Peter Goldreich

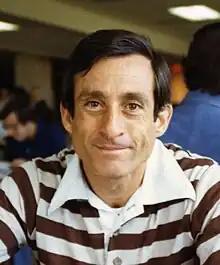
Peter Goldreich in 1980

Peter Goldreich (born July 14, 1939) is an American astrophysicist whose research focuses on celestial mechanics, planetary rings, helioseismology and neutron stars. He is the Lee DuBridge Professor of Astrophysics and Planetary Physics at California Institute of Technology. Since 2005 he has also been a professor at the Institute for Advanced Study in Princeton, New Jersey. Asteroid 3805 Goldreich is named after him.